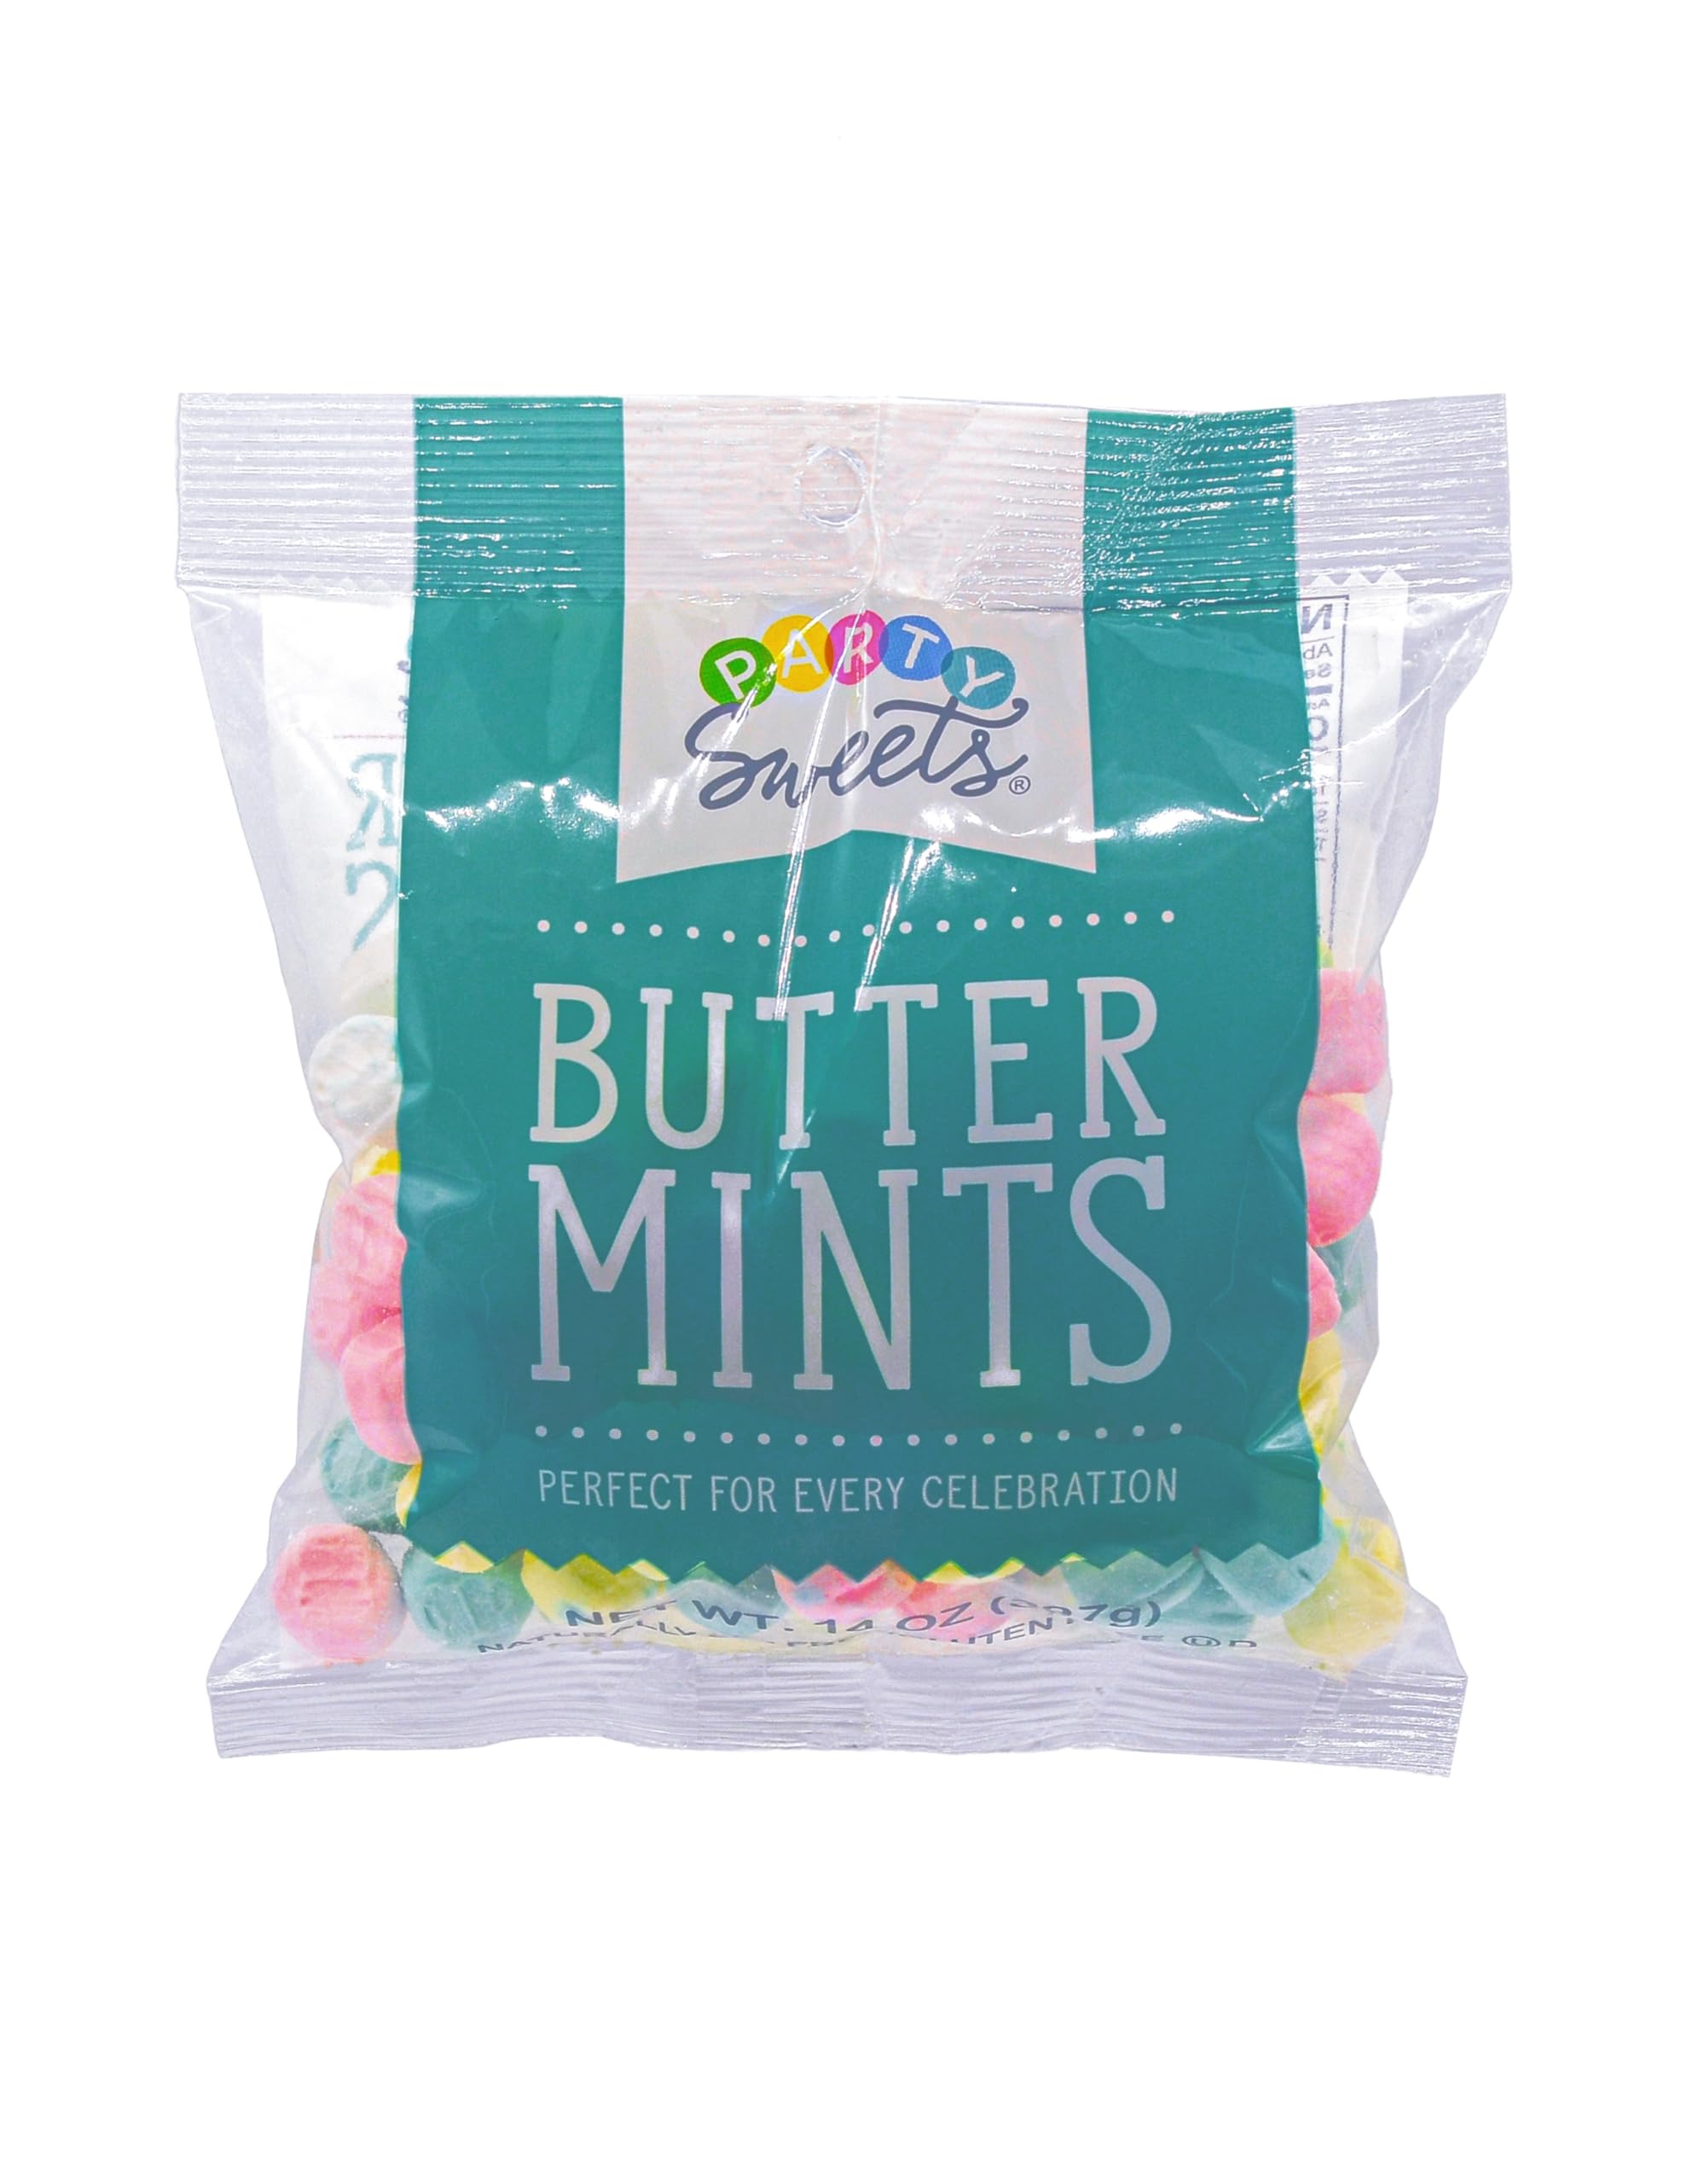
Item Name: Party Sweets Assorted Pastel Buttermints, 14 Ounce, Appx. 100 pieces from Hospitality Mints
Bullet Point 1: Unwrapped assorted pastel buttermints are great as decoration or as a party favor to help make your celebration memorable
Bullet Point 2: Quality you can taste. Taste the difference today!
Bullet Point 3: The great taste of buttermint will bring you back to your childhood
Bullet Point 4: Perfect party size packaging that comes in one 7-ounce bag (50 mints per bag)
Bullet Point 5: Gluten Free, Fat Free, Kosher and no Trans Fat
Bullet Point 6: Delicious, soft buttermints are made with high quality ingredients such as triple distilled peppermint oil, real butter, sustainably sourced palm oil and pure cane sugar
Bullet Point 7: FROM HOSPITALITY MINTS: The maker of Party Sweets buttermints. For other great tasting products try Sunrise Confections and Azar Nuts. We manufacture buttermints, gummies, peppermints, chocolate buttermints, fruit balls, and more candy treats.
Value: 100.0
Unit: Count

Price: 10.92